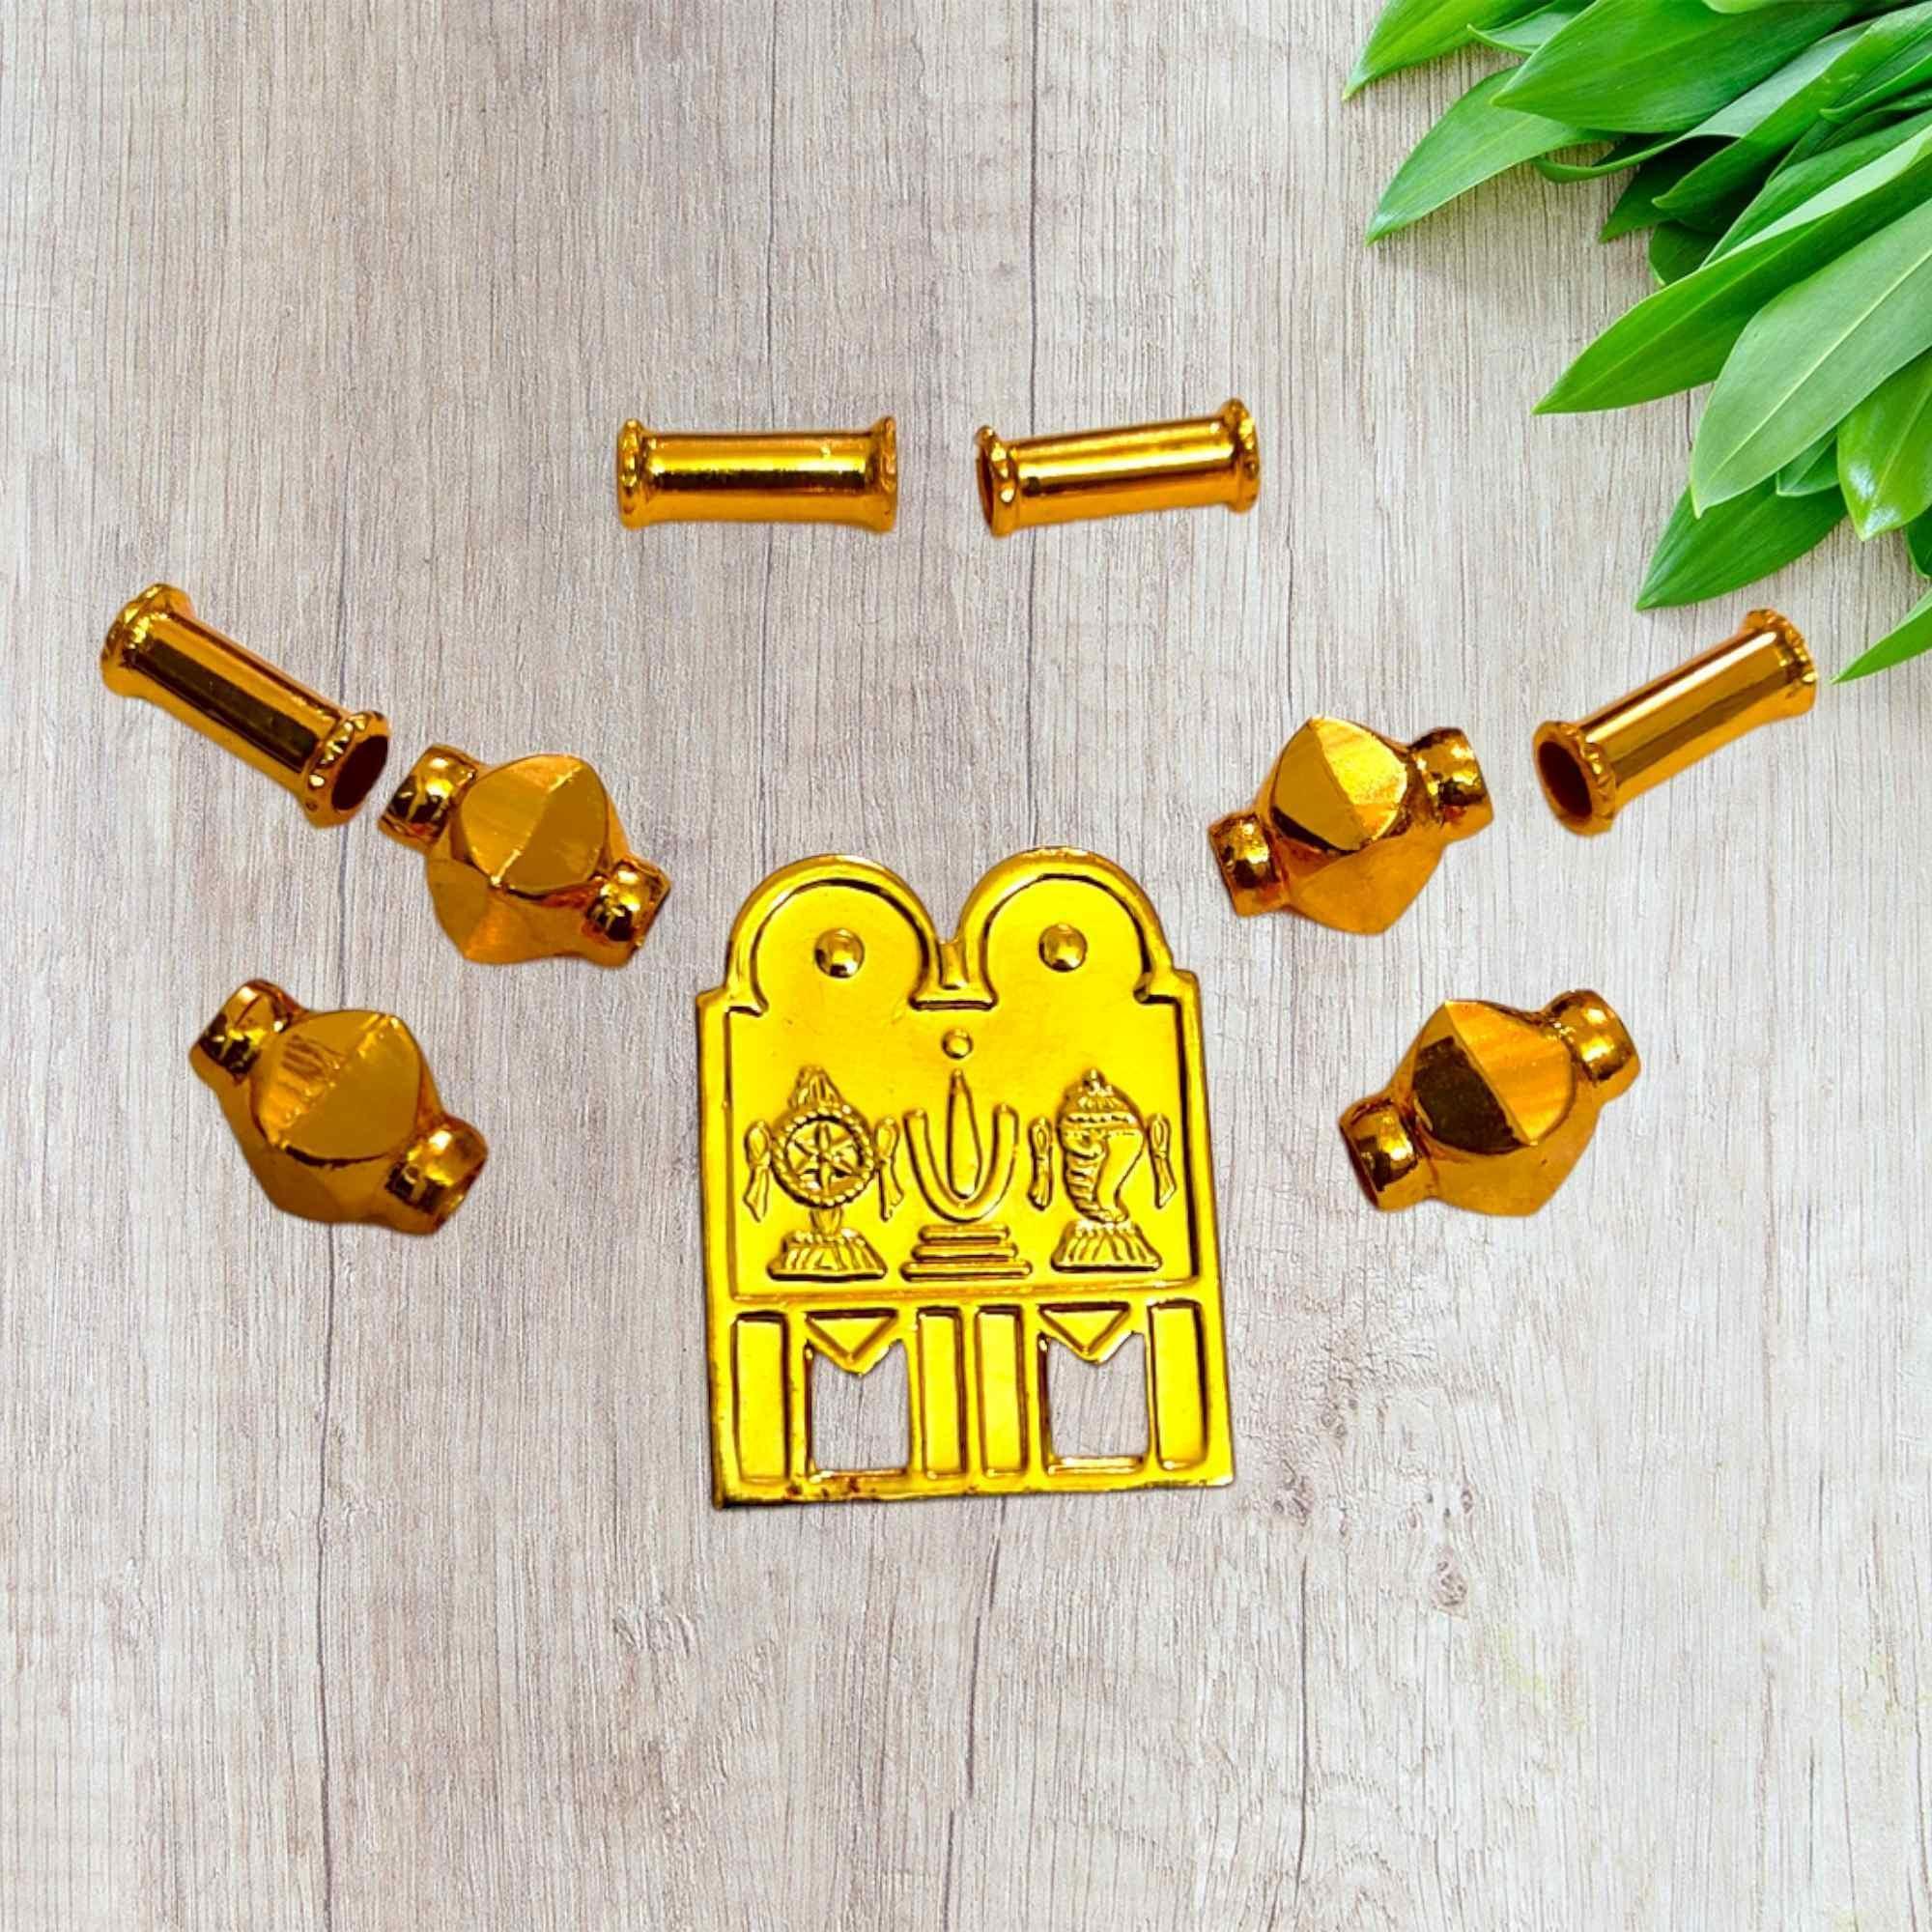
TGS GOLD COVERING Thali Urukal Mangalsutra set Mangalyam for Womens
Type: Necklaces & Pendants
Brand: TGS GOLD COVERING
Price: Rs. 415
TGS GOLD COVERING Thali Urukal Mangalsutra set Mangalyam for Womens